SMS Szent István

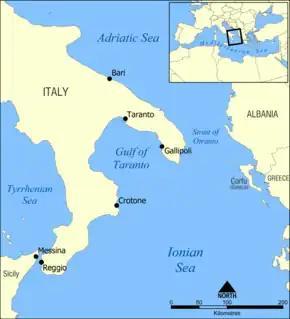

Following the Cattaro Mutiny in February 1918, Admiral Njegovan was fired as Commander-in-Chief of the Navy, though at Njegovan's request it was announced that he was retiring. Miklós Horthy de Nagybánya, commander of "Szent István"s sister ship "Prinz Eugen", was promoted to rear admiral and named Commander-in-Chief of the Fleet. Horthy's promotion was met with support among many members of the naval officer corps, who believed he would use Austria-Hungary's navy to engage the enemy. Horthy's appointment did however pose difficulties. His relatively young age alienated many of the senior officers, and Austria-Hungary's naval traditions included an unspoken rule that no officer could serve at sea under someone of inferior seniority. This meant that the heads of the First and Second Battle Squadrons, as well as the Cruiser Flotilla, all had to go into early retirement. Horthy also used his appointment to take the Austro-Hungarian fleet out of port for maneuvers and gunnery practice on a regular basis. The size of these operations were the largest "Szent István" had ever participated in at the time, and they were the largest the Austro-Hungarian Navy had seen since the outbreak of the war.